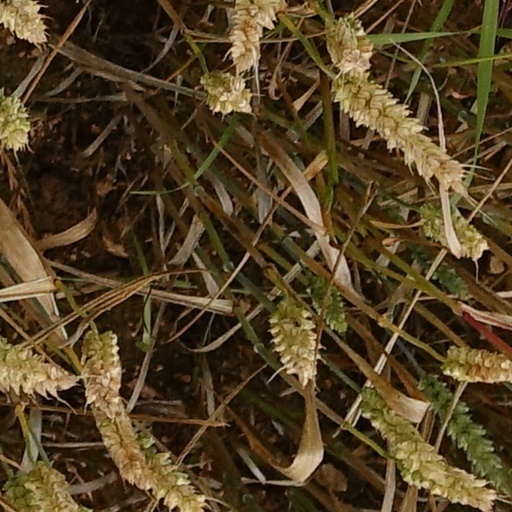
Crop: wheat